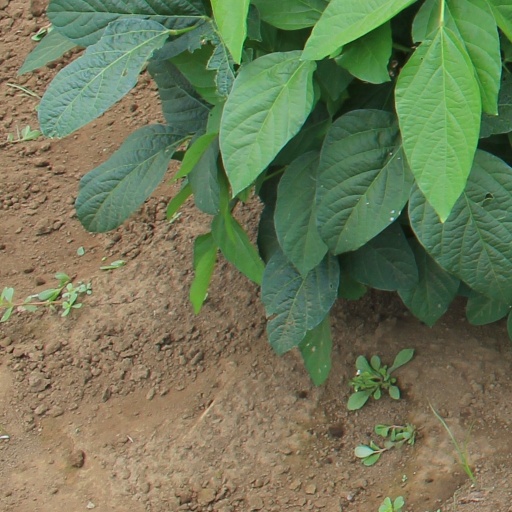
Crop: soybean